2010 Nobel Prize in Literature

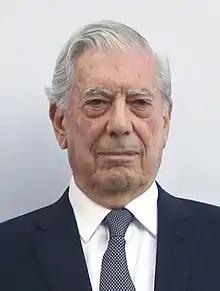
"for his cartography of structures of power and his trenchant images of the individual's resistance, revolt, and defeat."

The 2010 Nobel Prize in Literature was awarded to the Peruvian writer Mario Vargas Llosa (1936–2025) "for his cartography of structures of power and his trenchant images of the individual's resistance, revolt, and defeat." The prize was announced by the Swedish Academy on 7 October 2010. He is the first Nobel laureate in Literature from Peru and the fifth Latin American to become one after 1982 Colombian laureate Gabriel García Márquez and 1971 Chilean laureate Pablo Neruda.